Nuraghe Palmavera

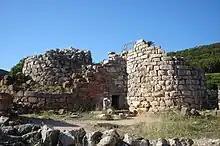
Nuraghe Palmavera

The nuraghe Palmavera is an archaeological site located in the territory of Alghero, Sardinia. It is classified as a complex nuraghe, that consists of several towers joined together. The nuraghe and the surrounding village were built in various phase during the Bronze Age and the Iron Age.